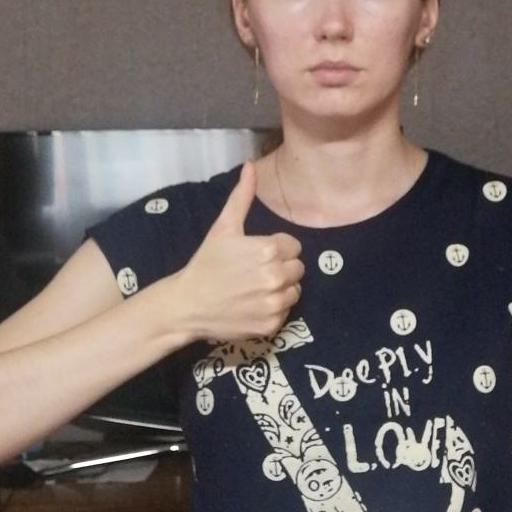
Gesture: like